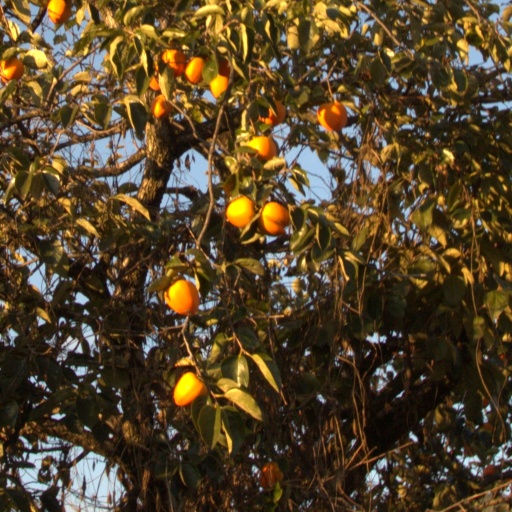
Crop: grape